YouTube Awards

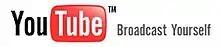
The words "YouTube Broadcast Yourself". The "Tube" in "YouTube" is written in a white font within a red, rounded rectangle. All other text is black. The words "Broadcast Yourself" are written in a font about half the size of "YouTube". The logo is trademarked.

YouTube was founded by Chad Hurley, Steve Chen and Jawed Karim, three former employees of PayPal. The website was activated on February 14, 2005, and quickly began to grow – in the six months to July 2006, traffic to the site grew by 297 percent. In October that year, Google bought YouTube for ; two months later, "Time" selected "You" as their 2006 Person of the Year, to recognize the growth of user-generated content on sites such as YouTube. Reflecting on the year, Jamie Byrne, YouTube's head of product marketing, remarked: "[2006] was really a pioneering year for online video and for user-generated content." According to comScore Media Metrix, the website attracted 133.5 million visitors worldwide during January 2007.